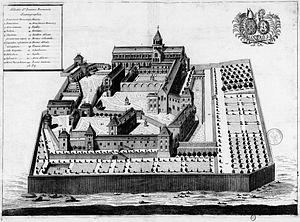
Planche gravée du 17ème siècle représentant l'abbaye Saint-Jean-de-Réome, en France, dans le livre Monasticon Gallicanum.
L'abbaye Saint-Jean de Réome est une ancienne abbaye bénédictine, de la congrégation de Saint-Maur, à partir de 1635, et située à Moutiers-Saint-Jean, et dite couramment abbaye de Moutiers-Saint-Jean.